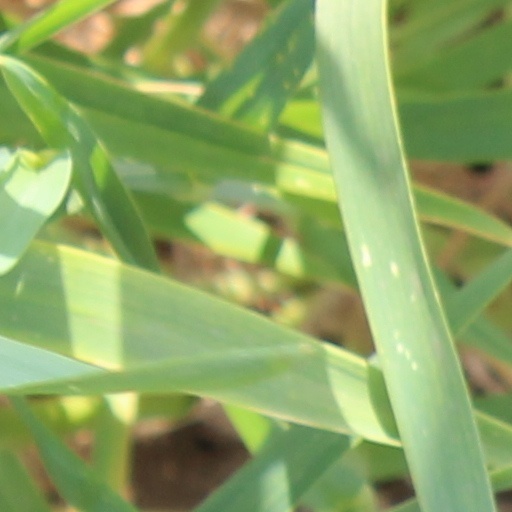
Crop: wheat